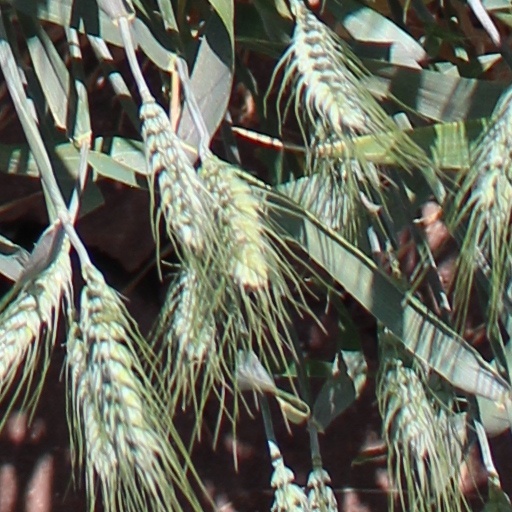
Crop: wheat